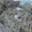
Label: seal